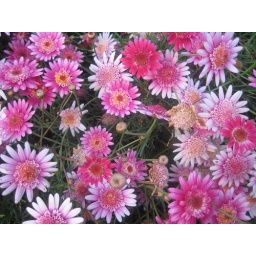
pink flowers in jan